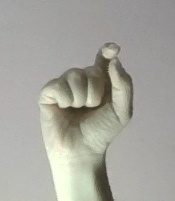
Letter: fa